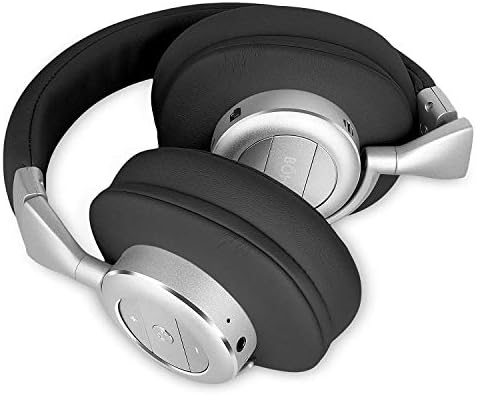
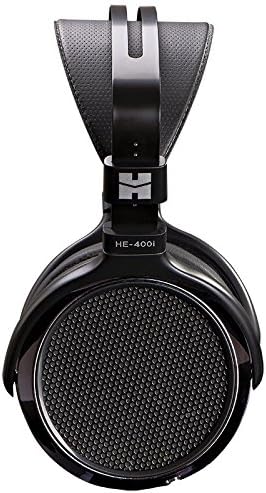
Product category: headphones
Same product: no